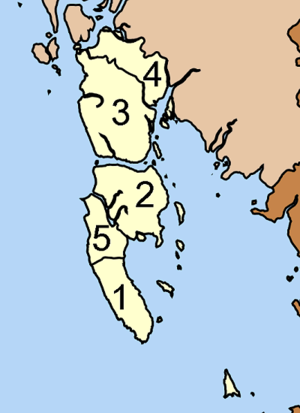
Ko Lanta ou Koh Lanta est une île côtière de la mer d'Andaman située au sud de la Thaïlande, dans la province de Krabi. Elle se divise en deux îles séparées par une mangrove, Ko Lanta Noi au nord et Ko Lanta Yai au sud, cette dernière concentrant les installations touristiques. Un pont entre les deux îles est inauguré le 22 avril 2016. Ko Lanta a donné son nom à la version française de l'émission de téléréalité Survivor.